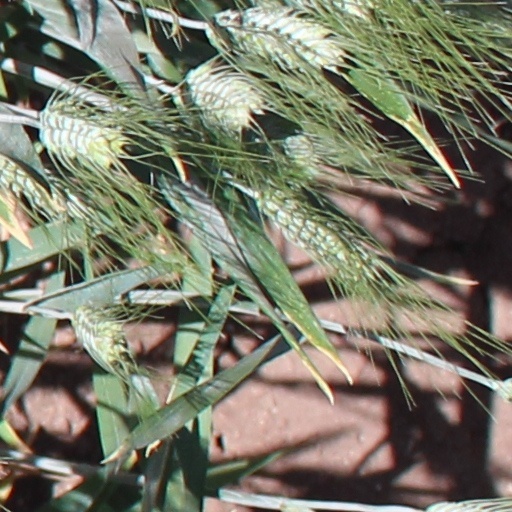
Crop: wheat